Are You Being Served? (film)

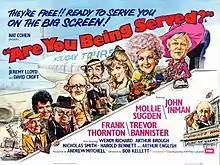
British quad poster

Are You Being Served? is a 1977 British comedy film directed by Bob Kellett and written David Croft and Jeremy Lloyd, based on the 1972–85 BBC sitcom of the same name, which follows the staff of the men's and women's clothing departments of the London Grace Brothers department store.